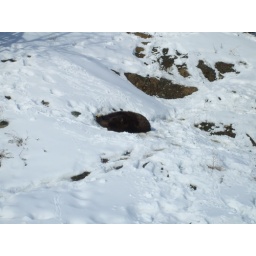
brown bear curled up in the snow